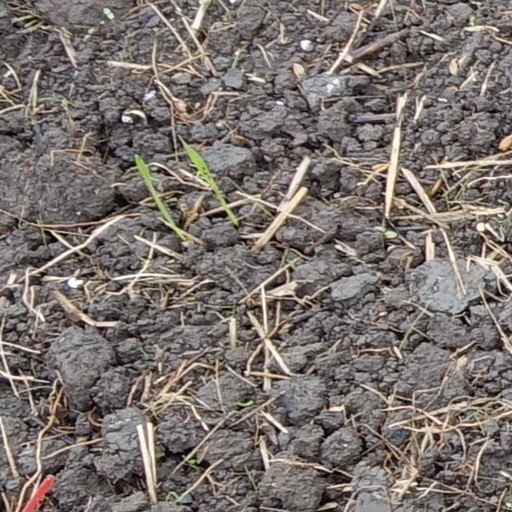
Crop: wheat